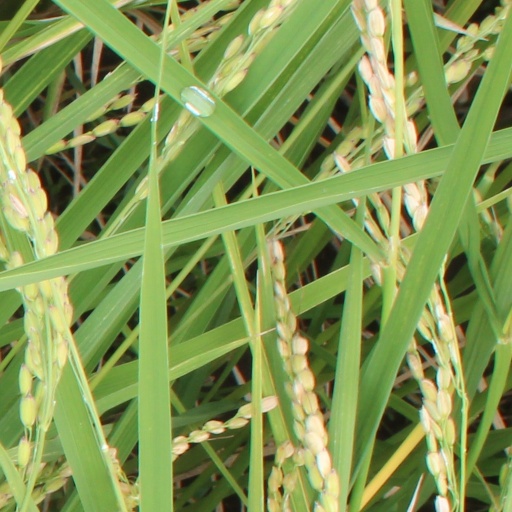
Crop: rice